Super 8 film

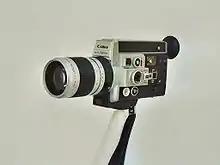
Canon Auto Zoom 1014 Super 8 camera

Although Kodak launched Super 8 and had its own cameras, hundreds of other companies produced Super 8 camera, projection, editing, and sound equipment. Some of the more notable companies that made Super 8 equipment include: Canon, Bauer, Nizo, Super8 Sound (Pro8mm), Beaulieu, Leicina, Logmar, Ciro, Bolex, Goko, Hahnel, Wurker, Minolta, Minnette, Nikon. Most of these companies had long histories in the production of motion-picture equipment, dating back to the 1930s with 8 mm. In 1980, the consumer market for Super 8 collapsed. Most of the independent companies were forced into bankruptcy or merged, as the demand for Super 8 evaporated overnight. Some companies remained in business until 1985, when many gave up completely on movie-film equipment. A few later re-emerged, including Beaulieu, who, in 1985, introduced a new 7008 camera and Super 8 Sound that introduced a new version of its full-coat recorder, the Mag IV. The companies in which Super 8 was only a division simply closed. Kodak continued support for Super 8. A few products re-emerged with new features such as crystal sync and Max8. Several Canon models have also started to reappear as restoration efforts like the RhondaCam. Recently, new companies have started producing new Super 8 cameras. In 2015, Logmar introduced a limited-edition completely new Super 8 camera, and in 2016, Kodak showed a concept of a new Super 8 camera at the 2016 CES expo. There are literally millions of Super 8 cameras that are still available and viable because of manufacturing methods back in the 1960s and 1970s. These cameras can be found at specialized retailers and distributors and at auction sites such as eBay.